Golshifteh Farahani

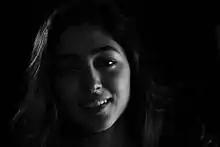
Golshifteh Farahani during an interview with BBC Persian

Farahani was born in Tehran, Iran to Behzad Farahani, a theatre director and actor, and stage actress Fahimeh Rahiminia. Her sister is actress Shaghayegh Farahani. The name Golshifteh was invented by her father and means "loving flower", whereas her legal name is Rahavard, and means "gift of the road". She began studying music and piano at the age of five, and later entered a music school in Tehran. At 14, she was cast as the lead in Dariush Mehrjui's "The Pear Tree", a role for which she won the Crystal Roc for Best Actress from the International Section of the 16th Fajr International Film Festival in Tehran.